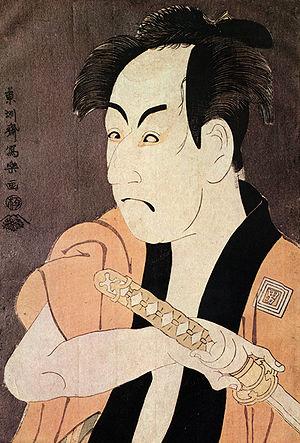
Le kabuki est la forme épique du théâtre japonais traditionnel. Centré sur un jeu d'acteur à la fois spectaculaire et codifié, il se distingue par le maquillage élaboré des acteurs et l'abondance de dispositifs scéniques destinés à souligner les paroxysmes et les retournements de la pièce.
Tōshūsai Sharaku, plus connu sous le seul nom de Sharaku, est très généralement considéré comme l'un des grands maîtres de l'estampe japonaise. Son œuvre représente de façon particulièrement vivante et audacieuse les acteurs de Kabuki les plus célèbres de son temps.
Le théâtre japonais, qui se forme au cours du XIVᵉ siècle mais hérite de plusieurs siècles de danses rituelles et de spectacles de divertissement variés, se caractérise par un répertoire fortement ancré dans la littérature et par une forte tendance à la stylisation et à la recherche d’esthétisme.